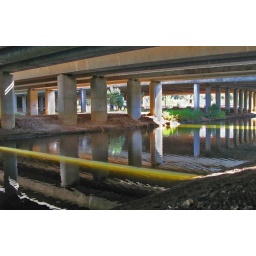
the river under the bridge